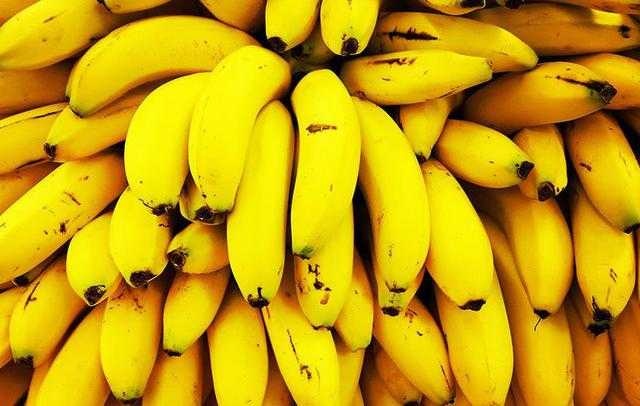
Label: Banana